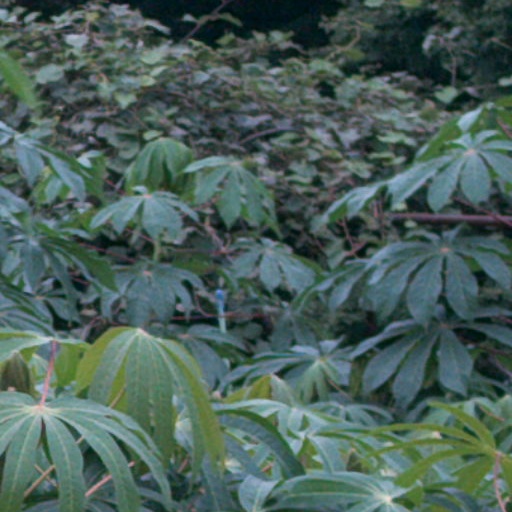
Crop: cassava